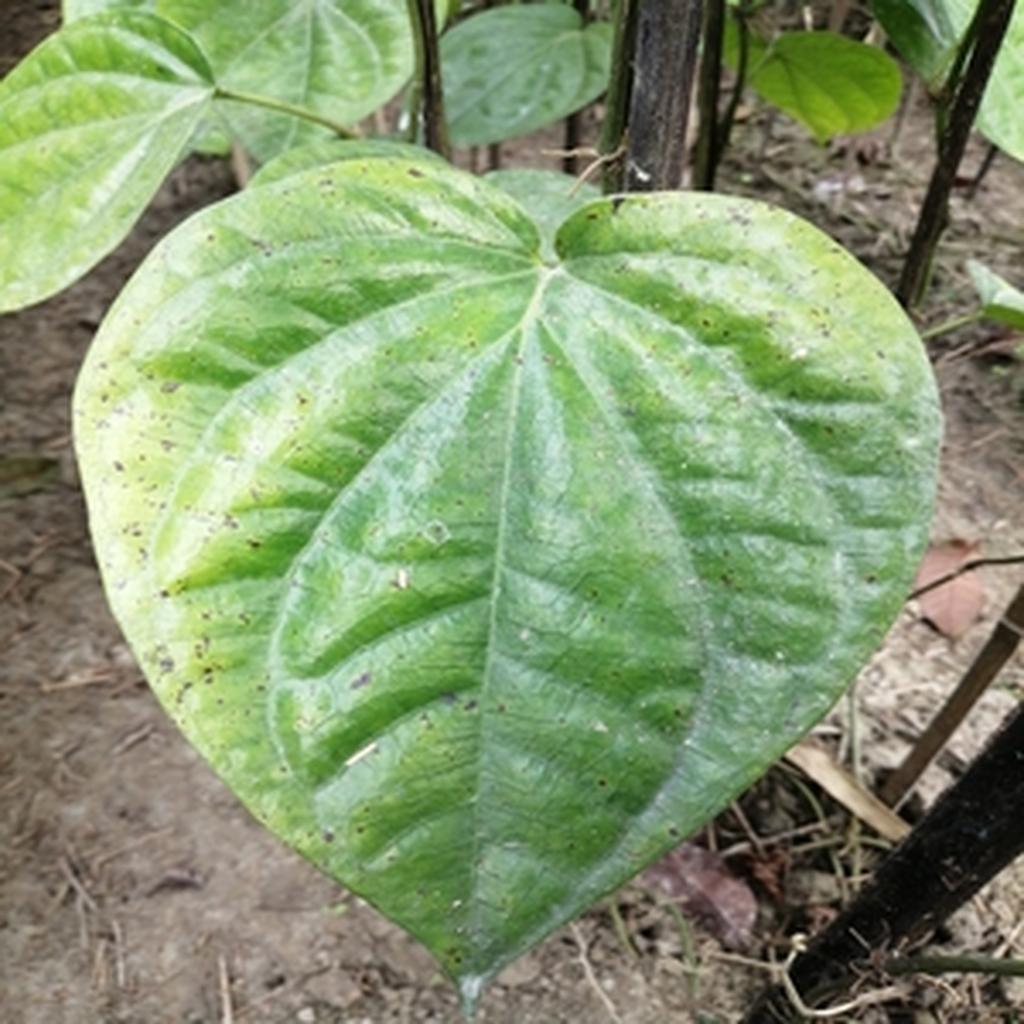
Label: Leaf_Spot